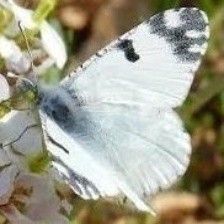
Species: EASTERN DAPPLE WHITE
Butterfly family (ImageNet category): cabbage_butterfly